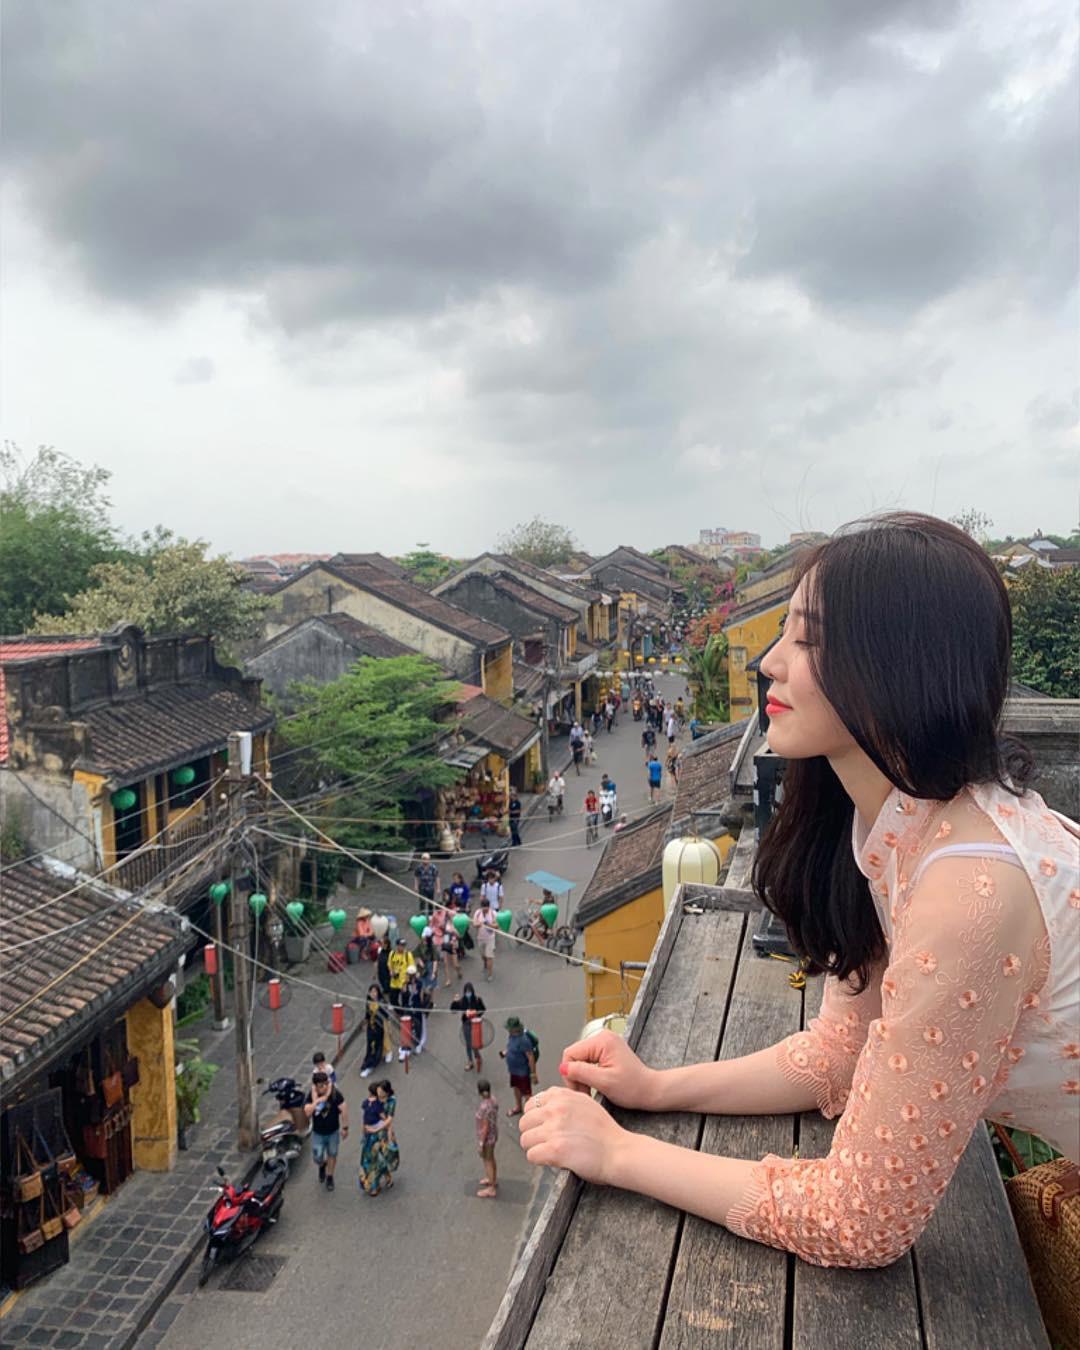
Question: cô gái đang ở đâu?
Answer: cô gái đang đứng ngoài ban công của một ngôi nhà